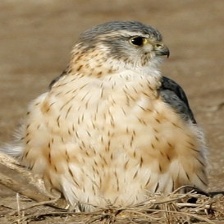
Species: MERLIN
Scientific name: FALCO COLUMBARIUS